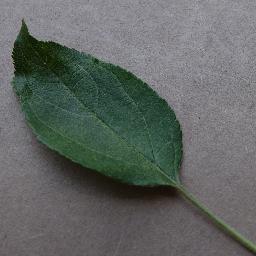
Label: Apple___healthy